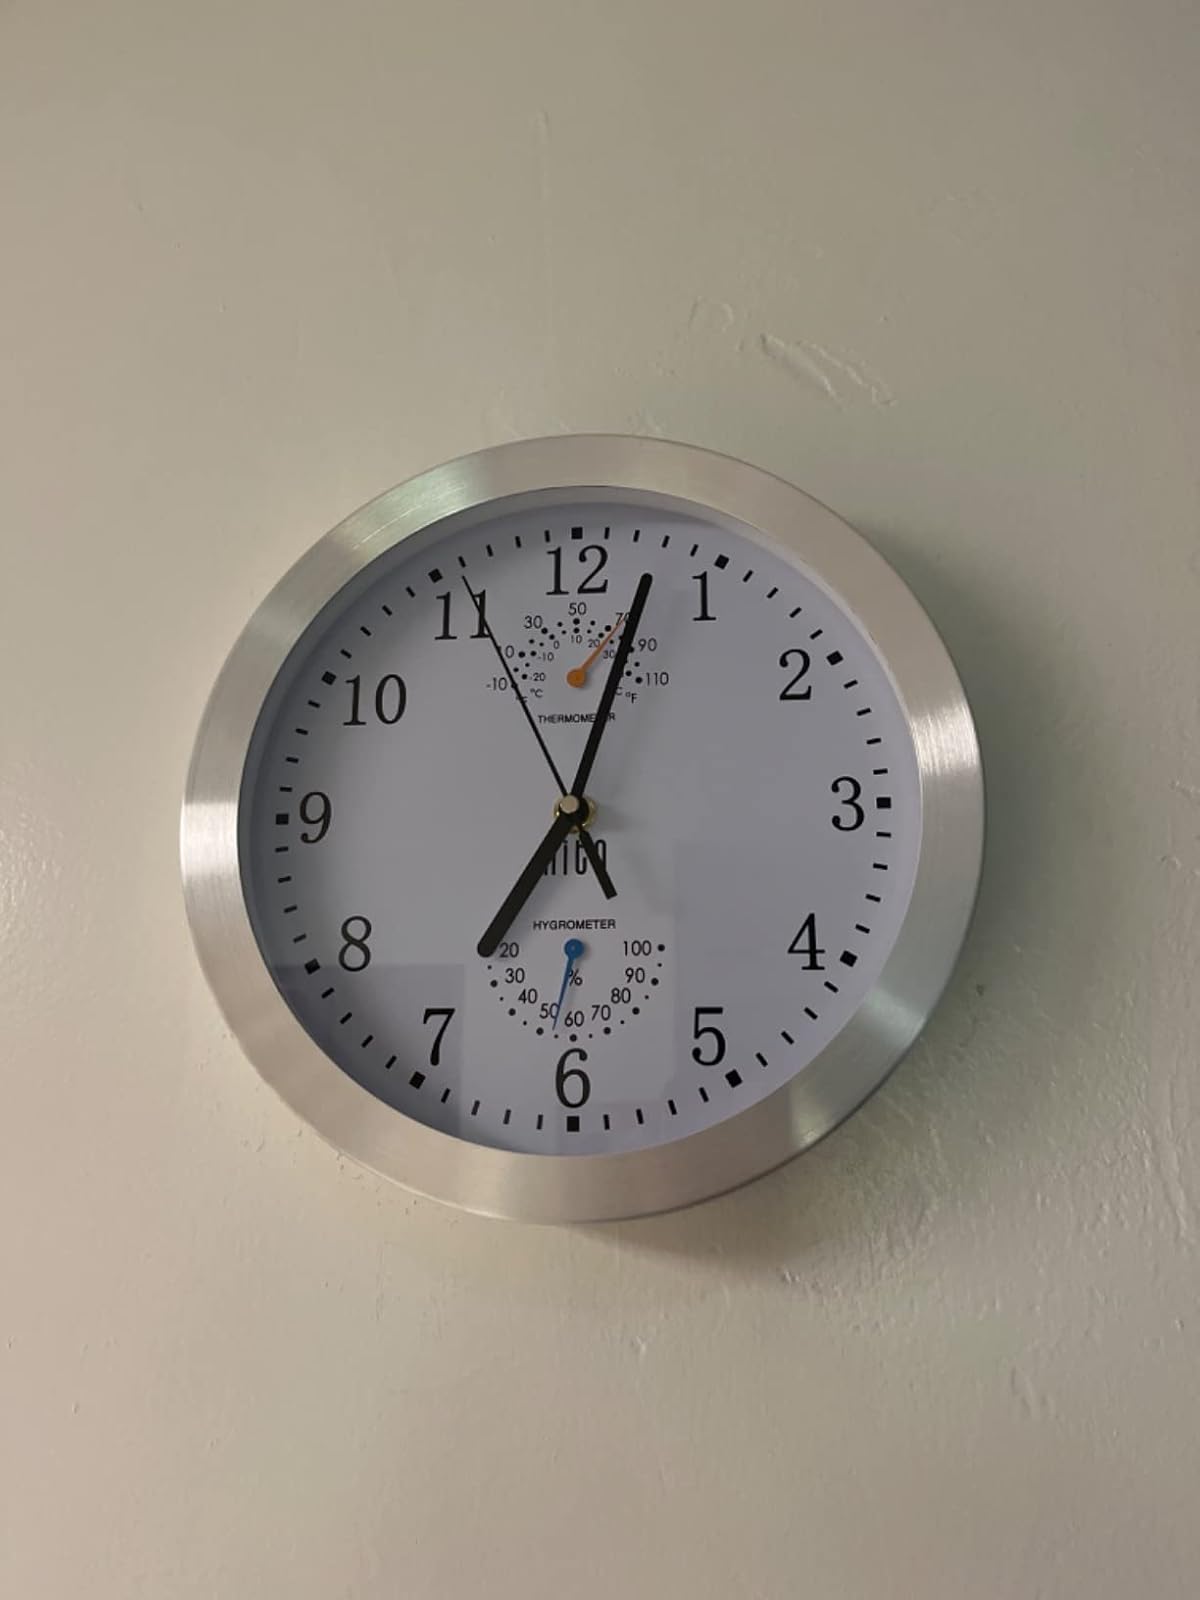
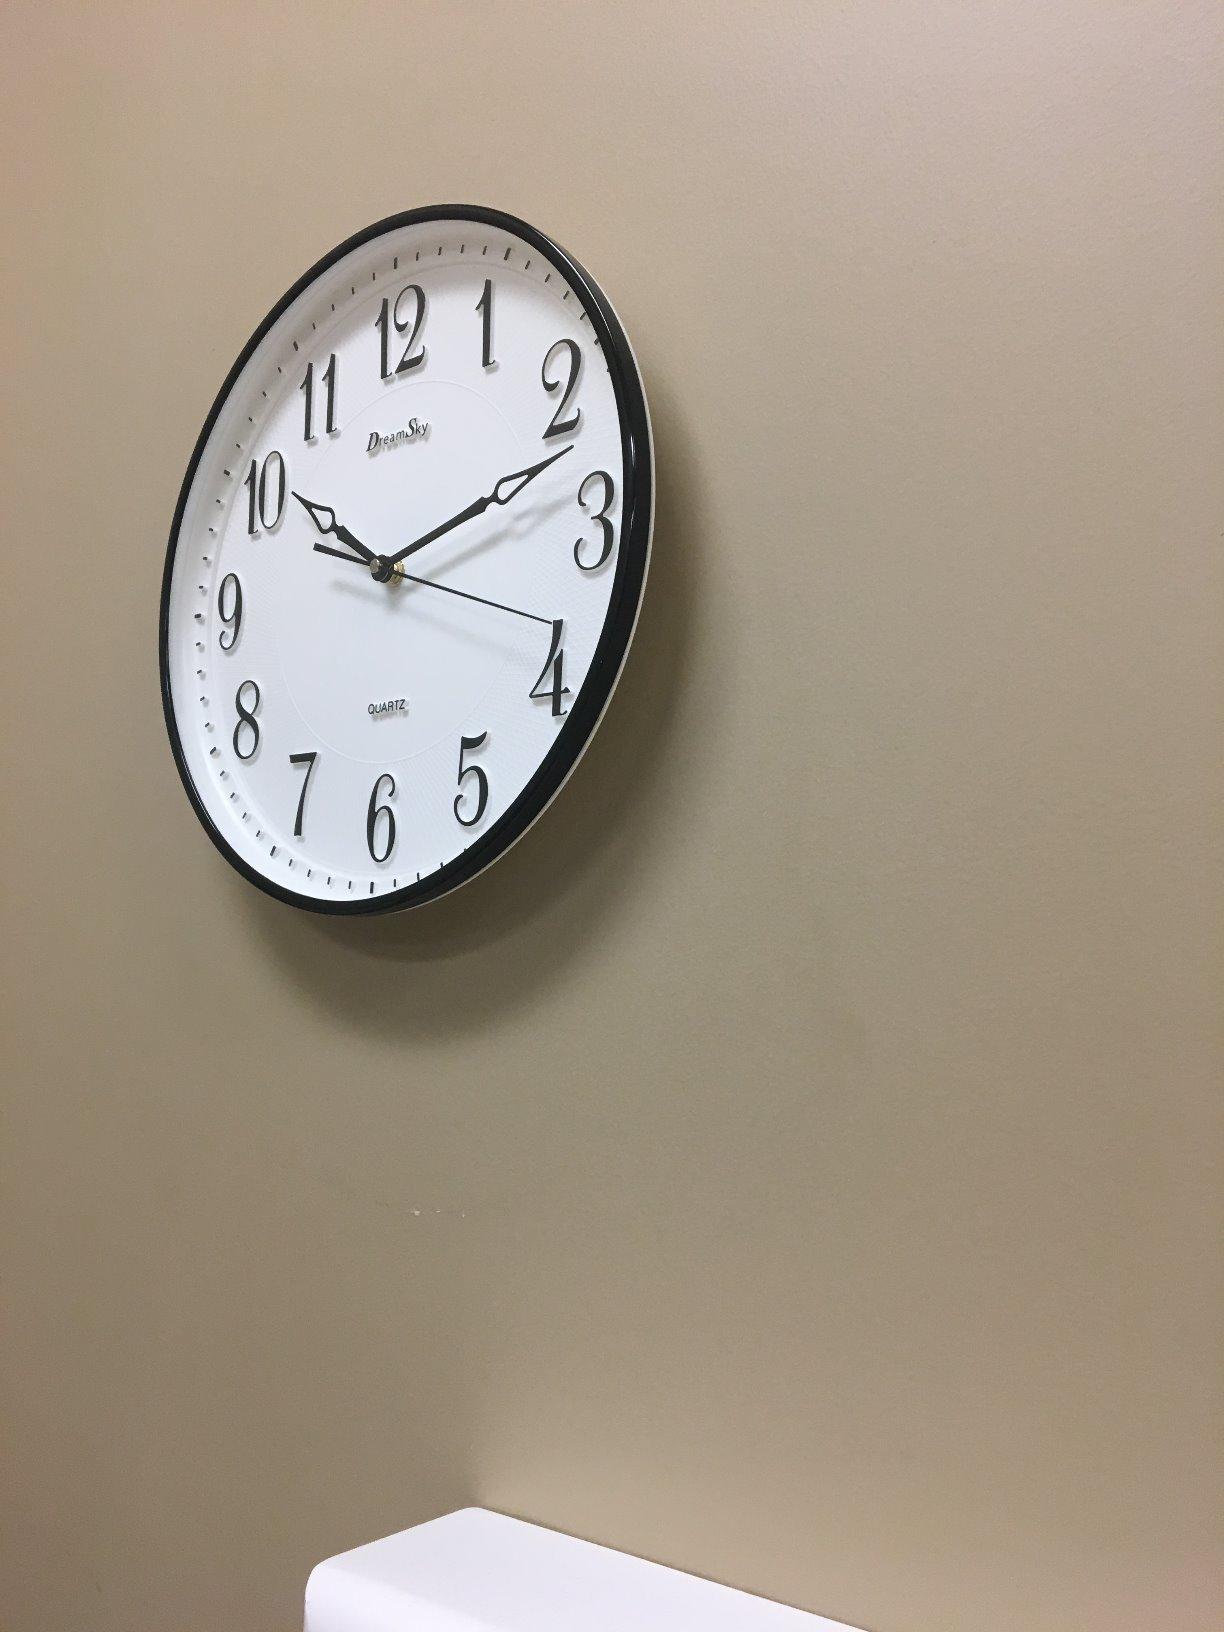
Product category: clock
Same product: no